Barentsburg Heliport, Heerodden

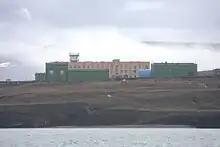
The airport seen from Grønfjorden

The heliport is situated at Heerodden, a peninsula north of the town of Barentsburg, at an elevation of above mean sea level. The facility consists of an administration building, a control tower, two hangars and a radar. The airport has a single concrete runway, which is and aligned east–west. It connects to the main apron via a wide concrete taxiway. The largest apron area measures .